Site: brandenburg
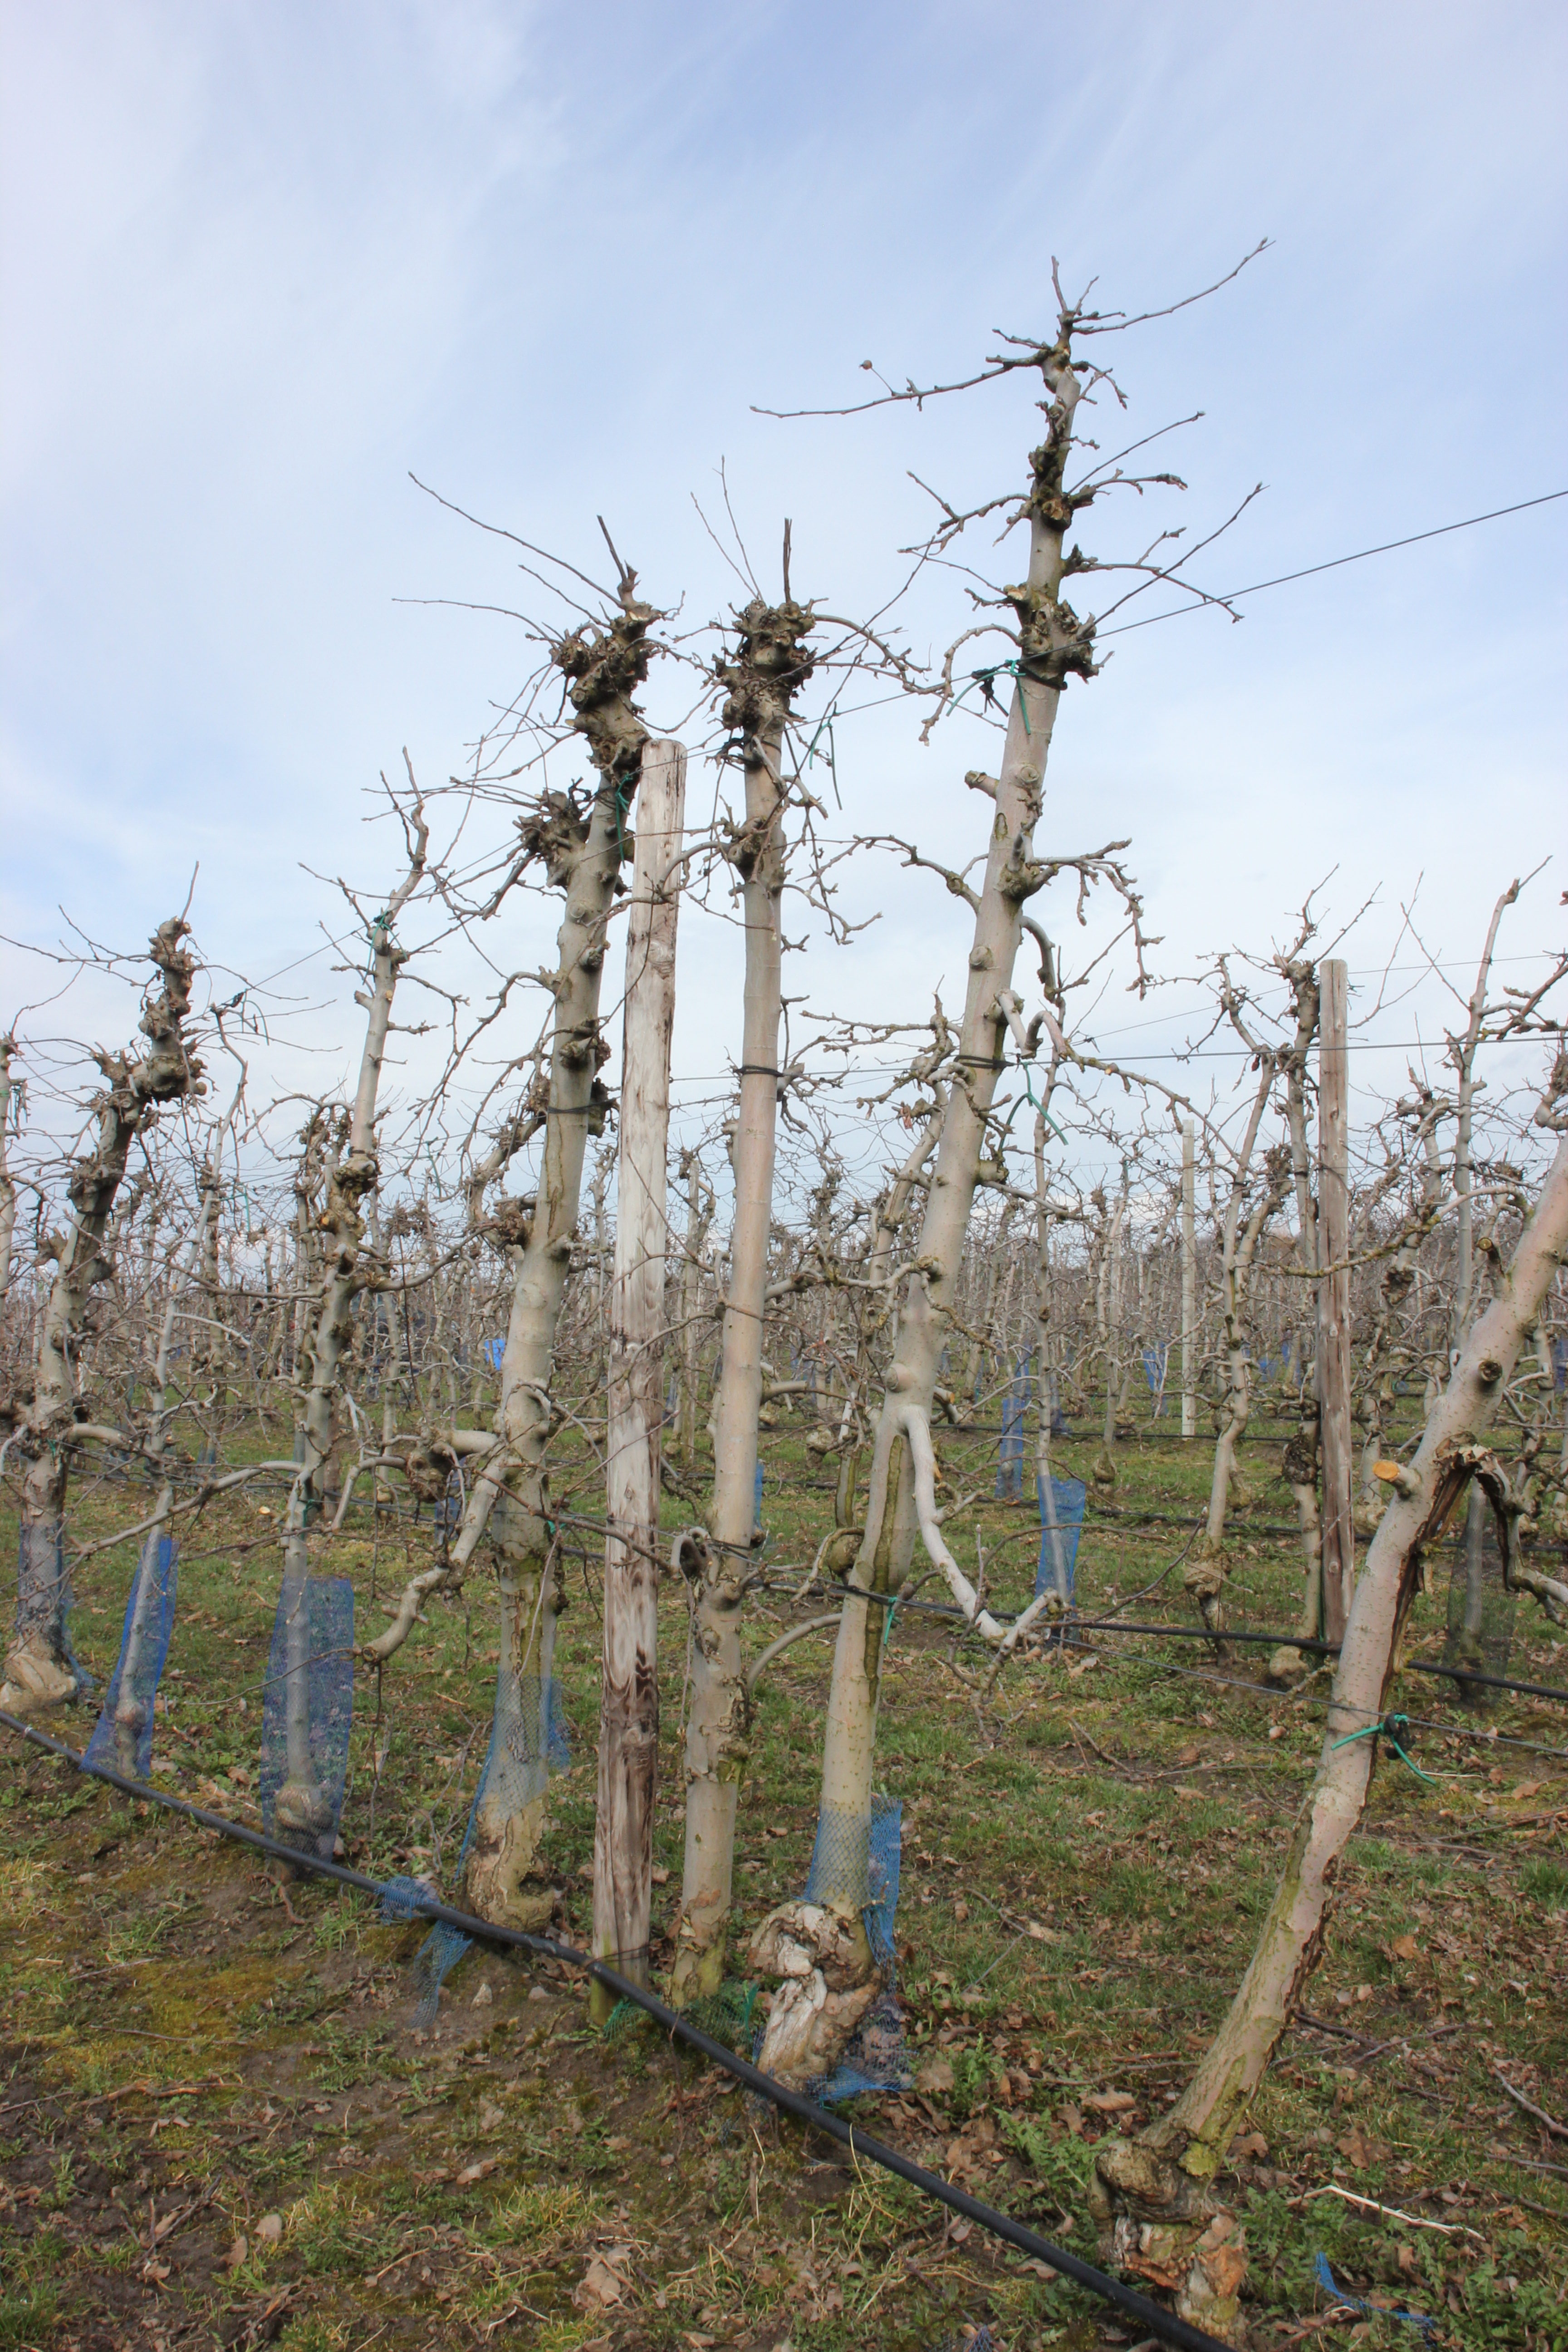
Growth stage (BBCH 01): Bud development